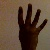
The image shows a hand gesture representing the number 4 in Indian Sign Language.